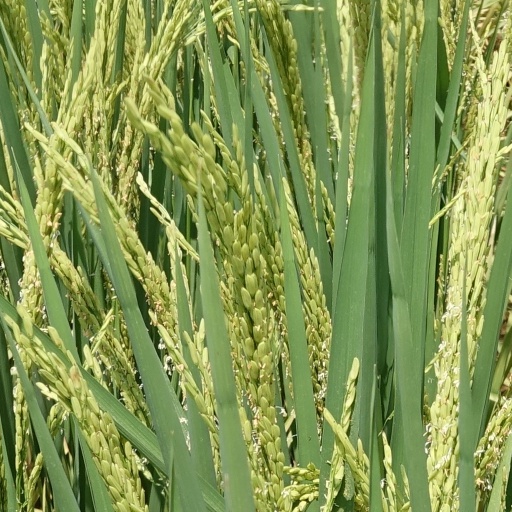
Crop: rice